Adrar Bous

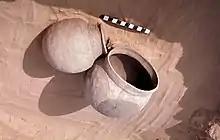
Two pots from Adrar Bous, in situ.

A site lying to the southeast of the main massif yielding a larger amount of truncated blades and crescent-shaped microlithic tools than other nearby sites. Whether or not it was inhabited at the same time as the other Tenerian formations is under debate, as its tools appear to be slightly older than those found at other sites nearby.